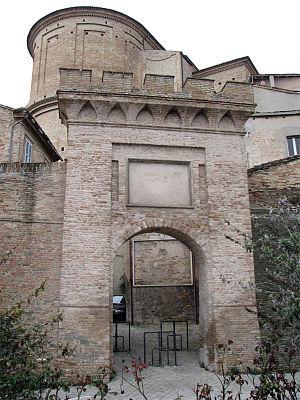
Macerata est une ville italienne d'environ 41 200 habitants, située dans la province de même nom, dans la région des Marches, en Italie centrale.